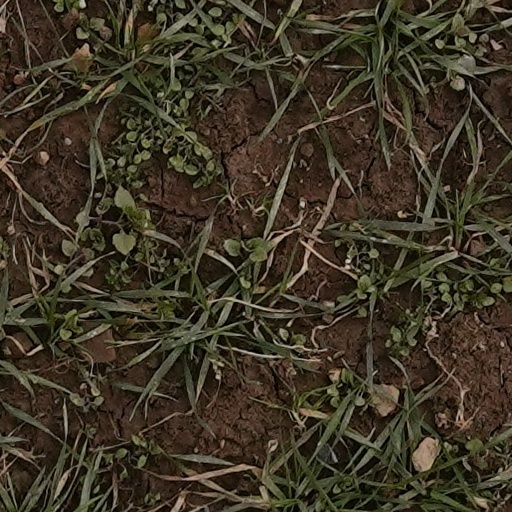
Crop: wheat